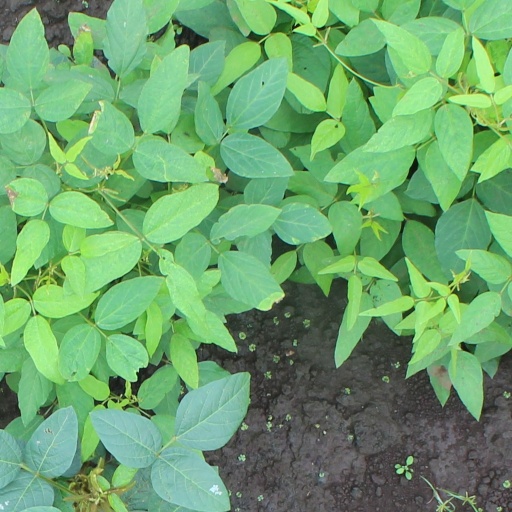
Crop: soybean